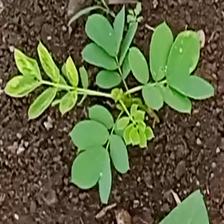
Weed species: Sicklepod_(Senna obtusifolia)